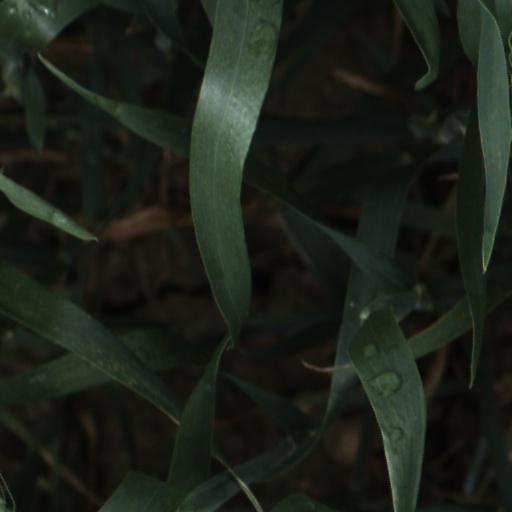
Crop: wheat